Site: brandenburg
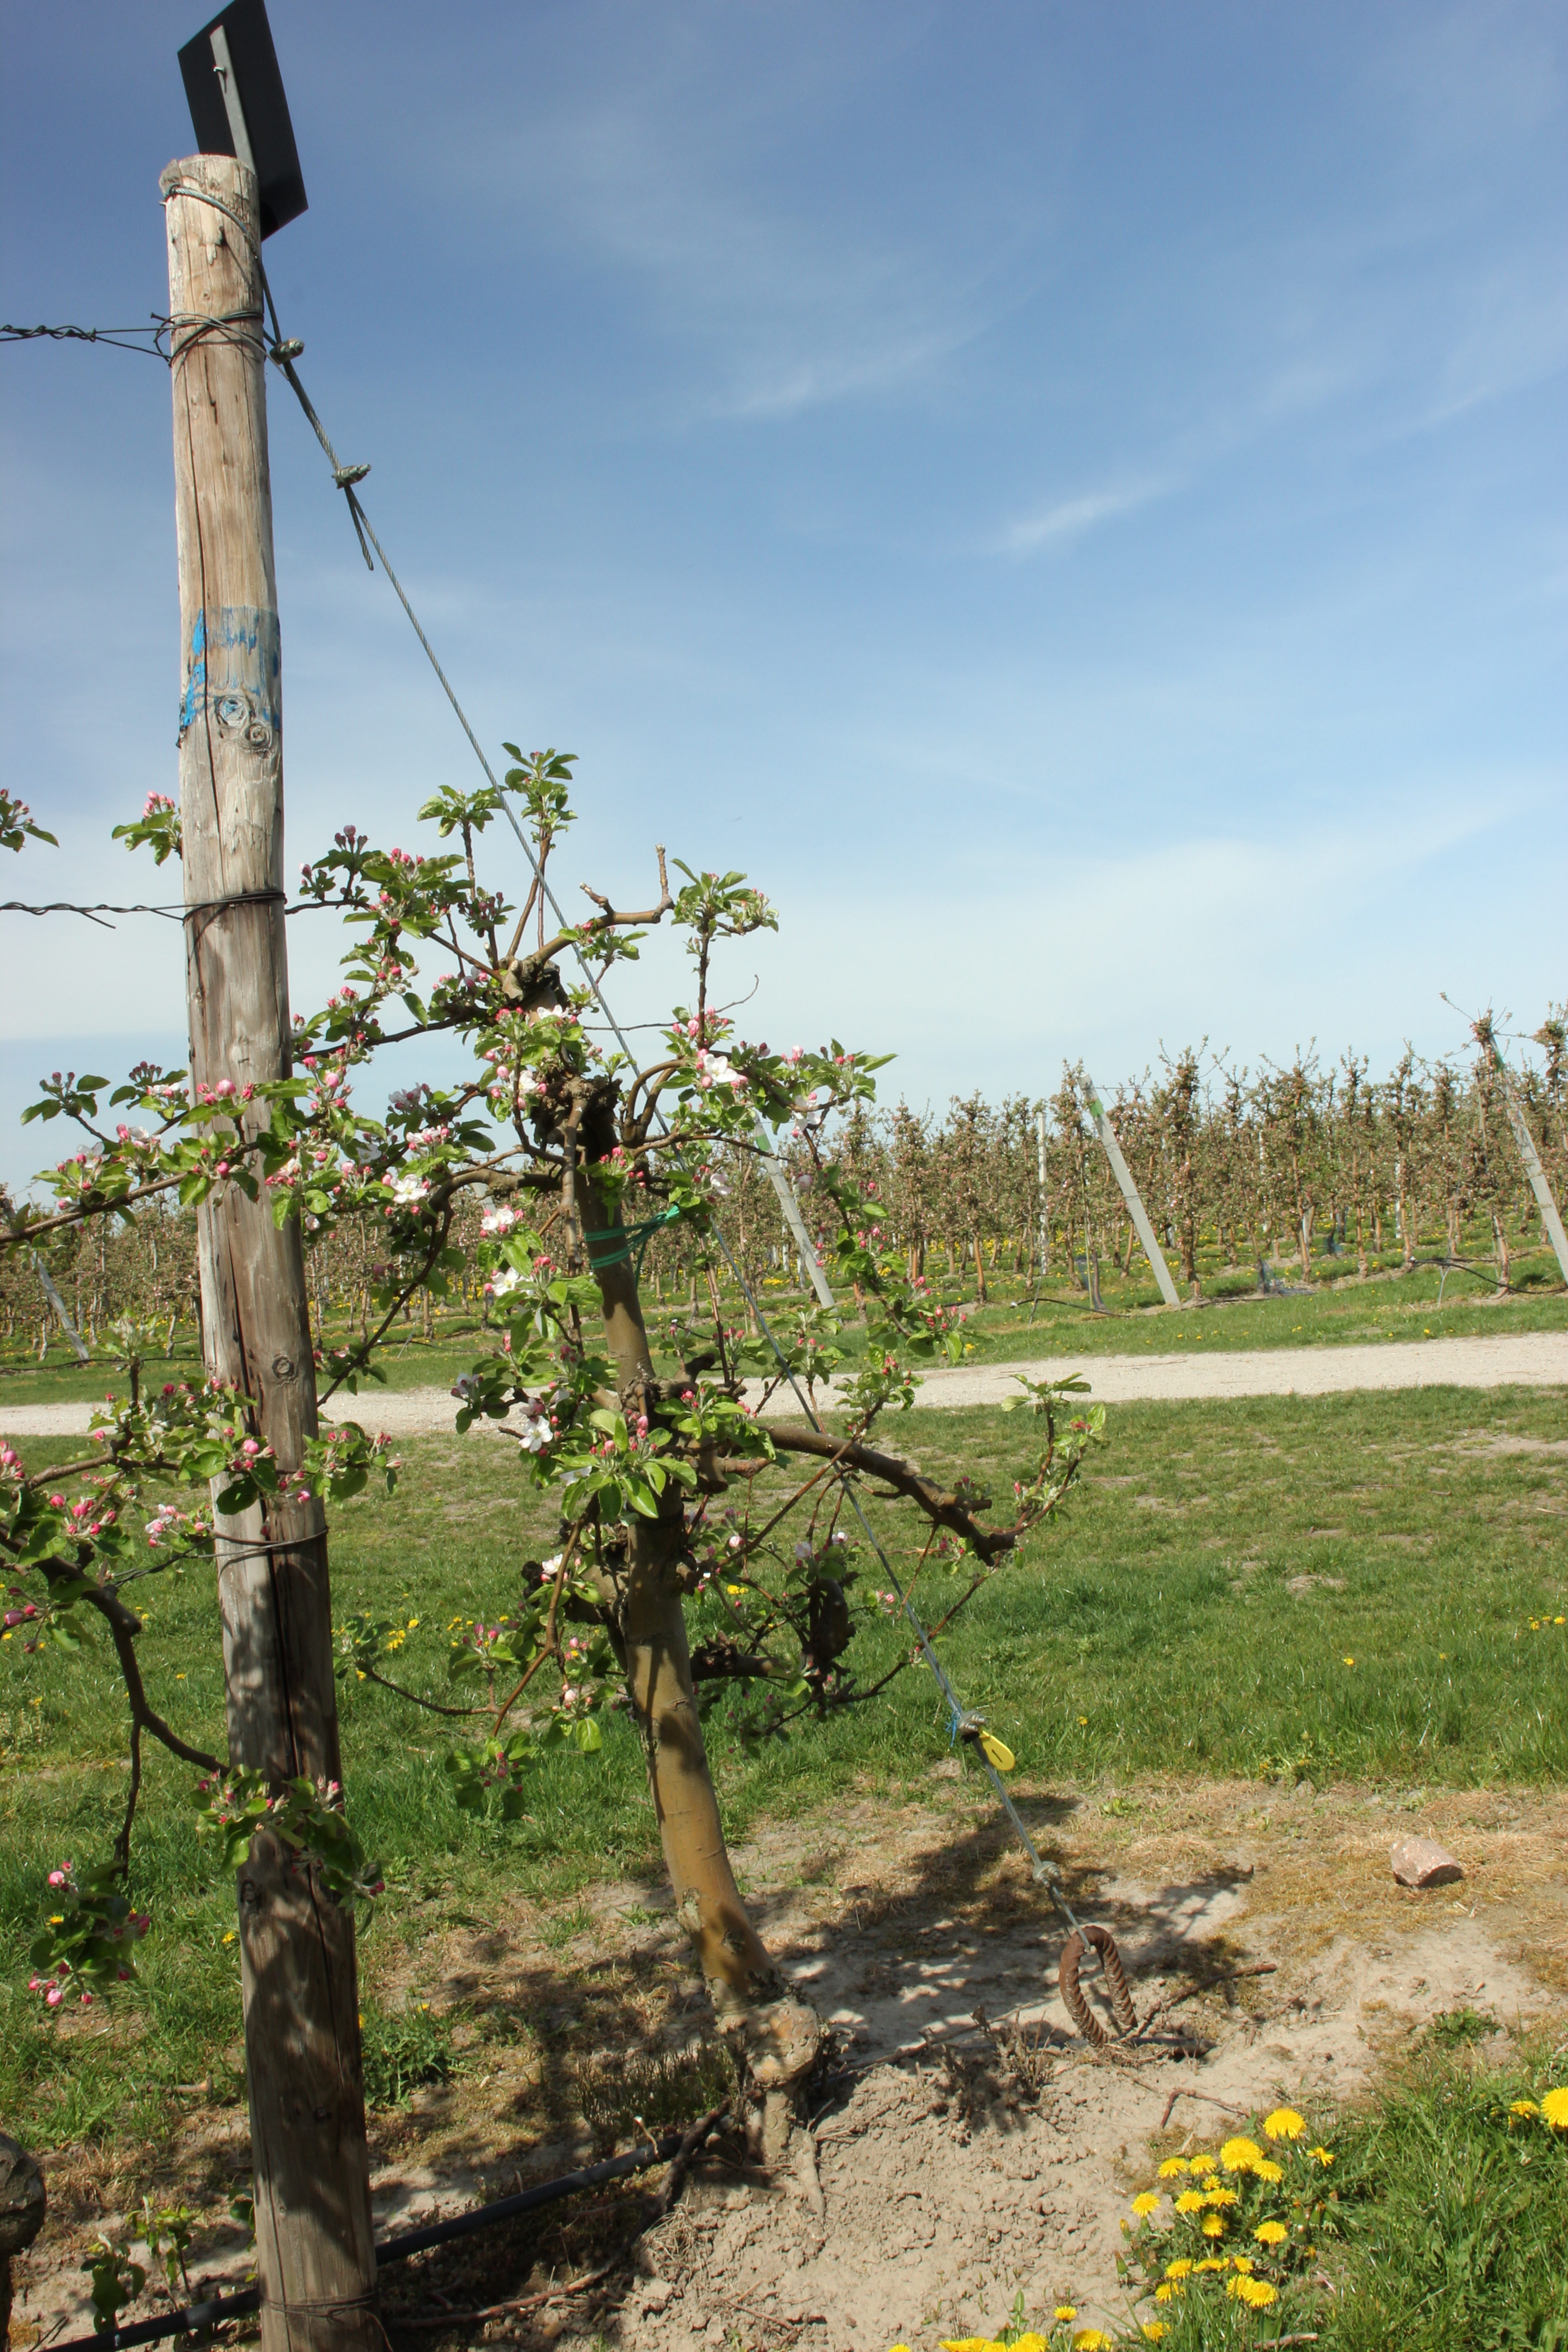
Growth stage (BBCH 57): Inflorescence emergence